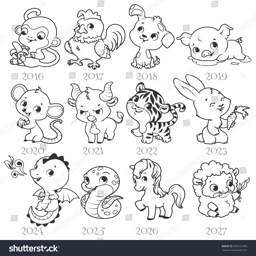
set of zodiac signs in cartoon style .